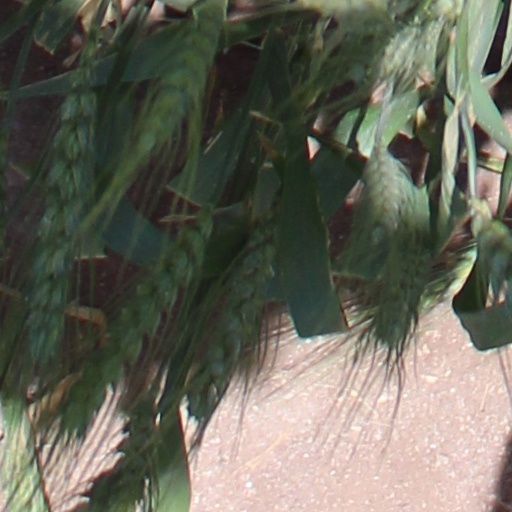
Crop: wheat